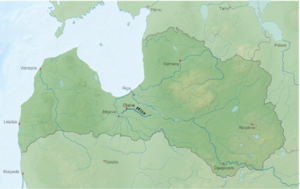
La bataille de la rivière Misa est un combat de la Première Guerre mondiale qui eut lieu en Courlande durant l'été 1916.